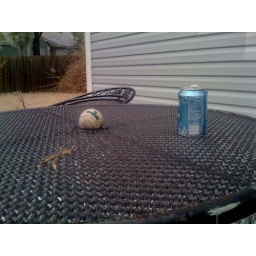
ice in table (can and tennis ball encased in ice)